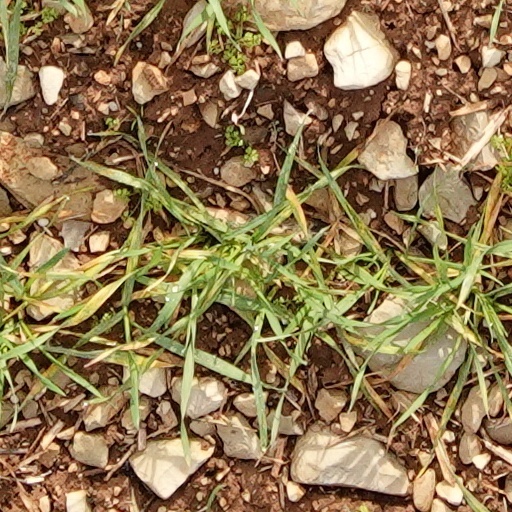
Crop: wheat